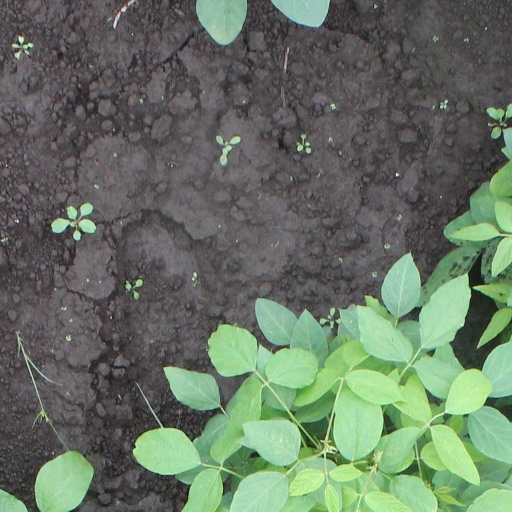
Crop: soybean